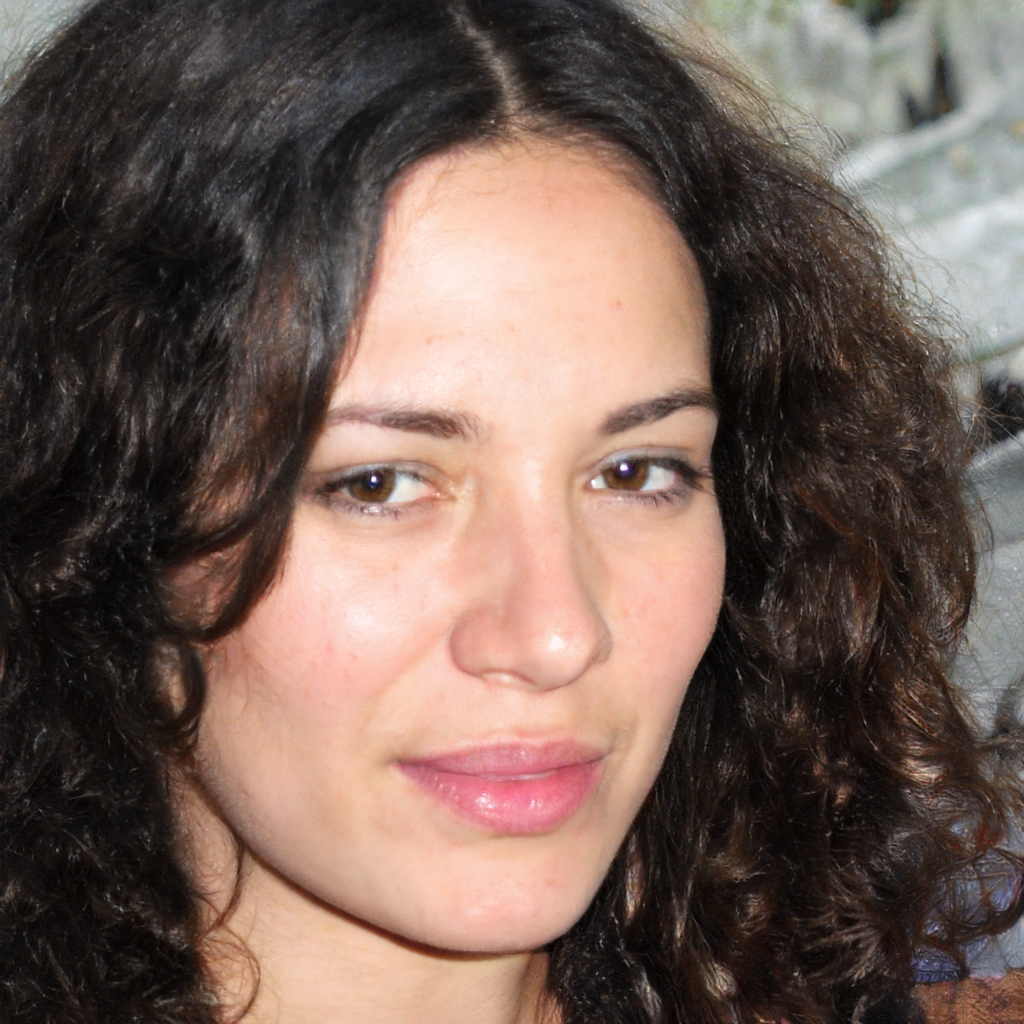
Portrait style: Real Portrait